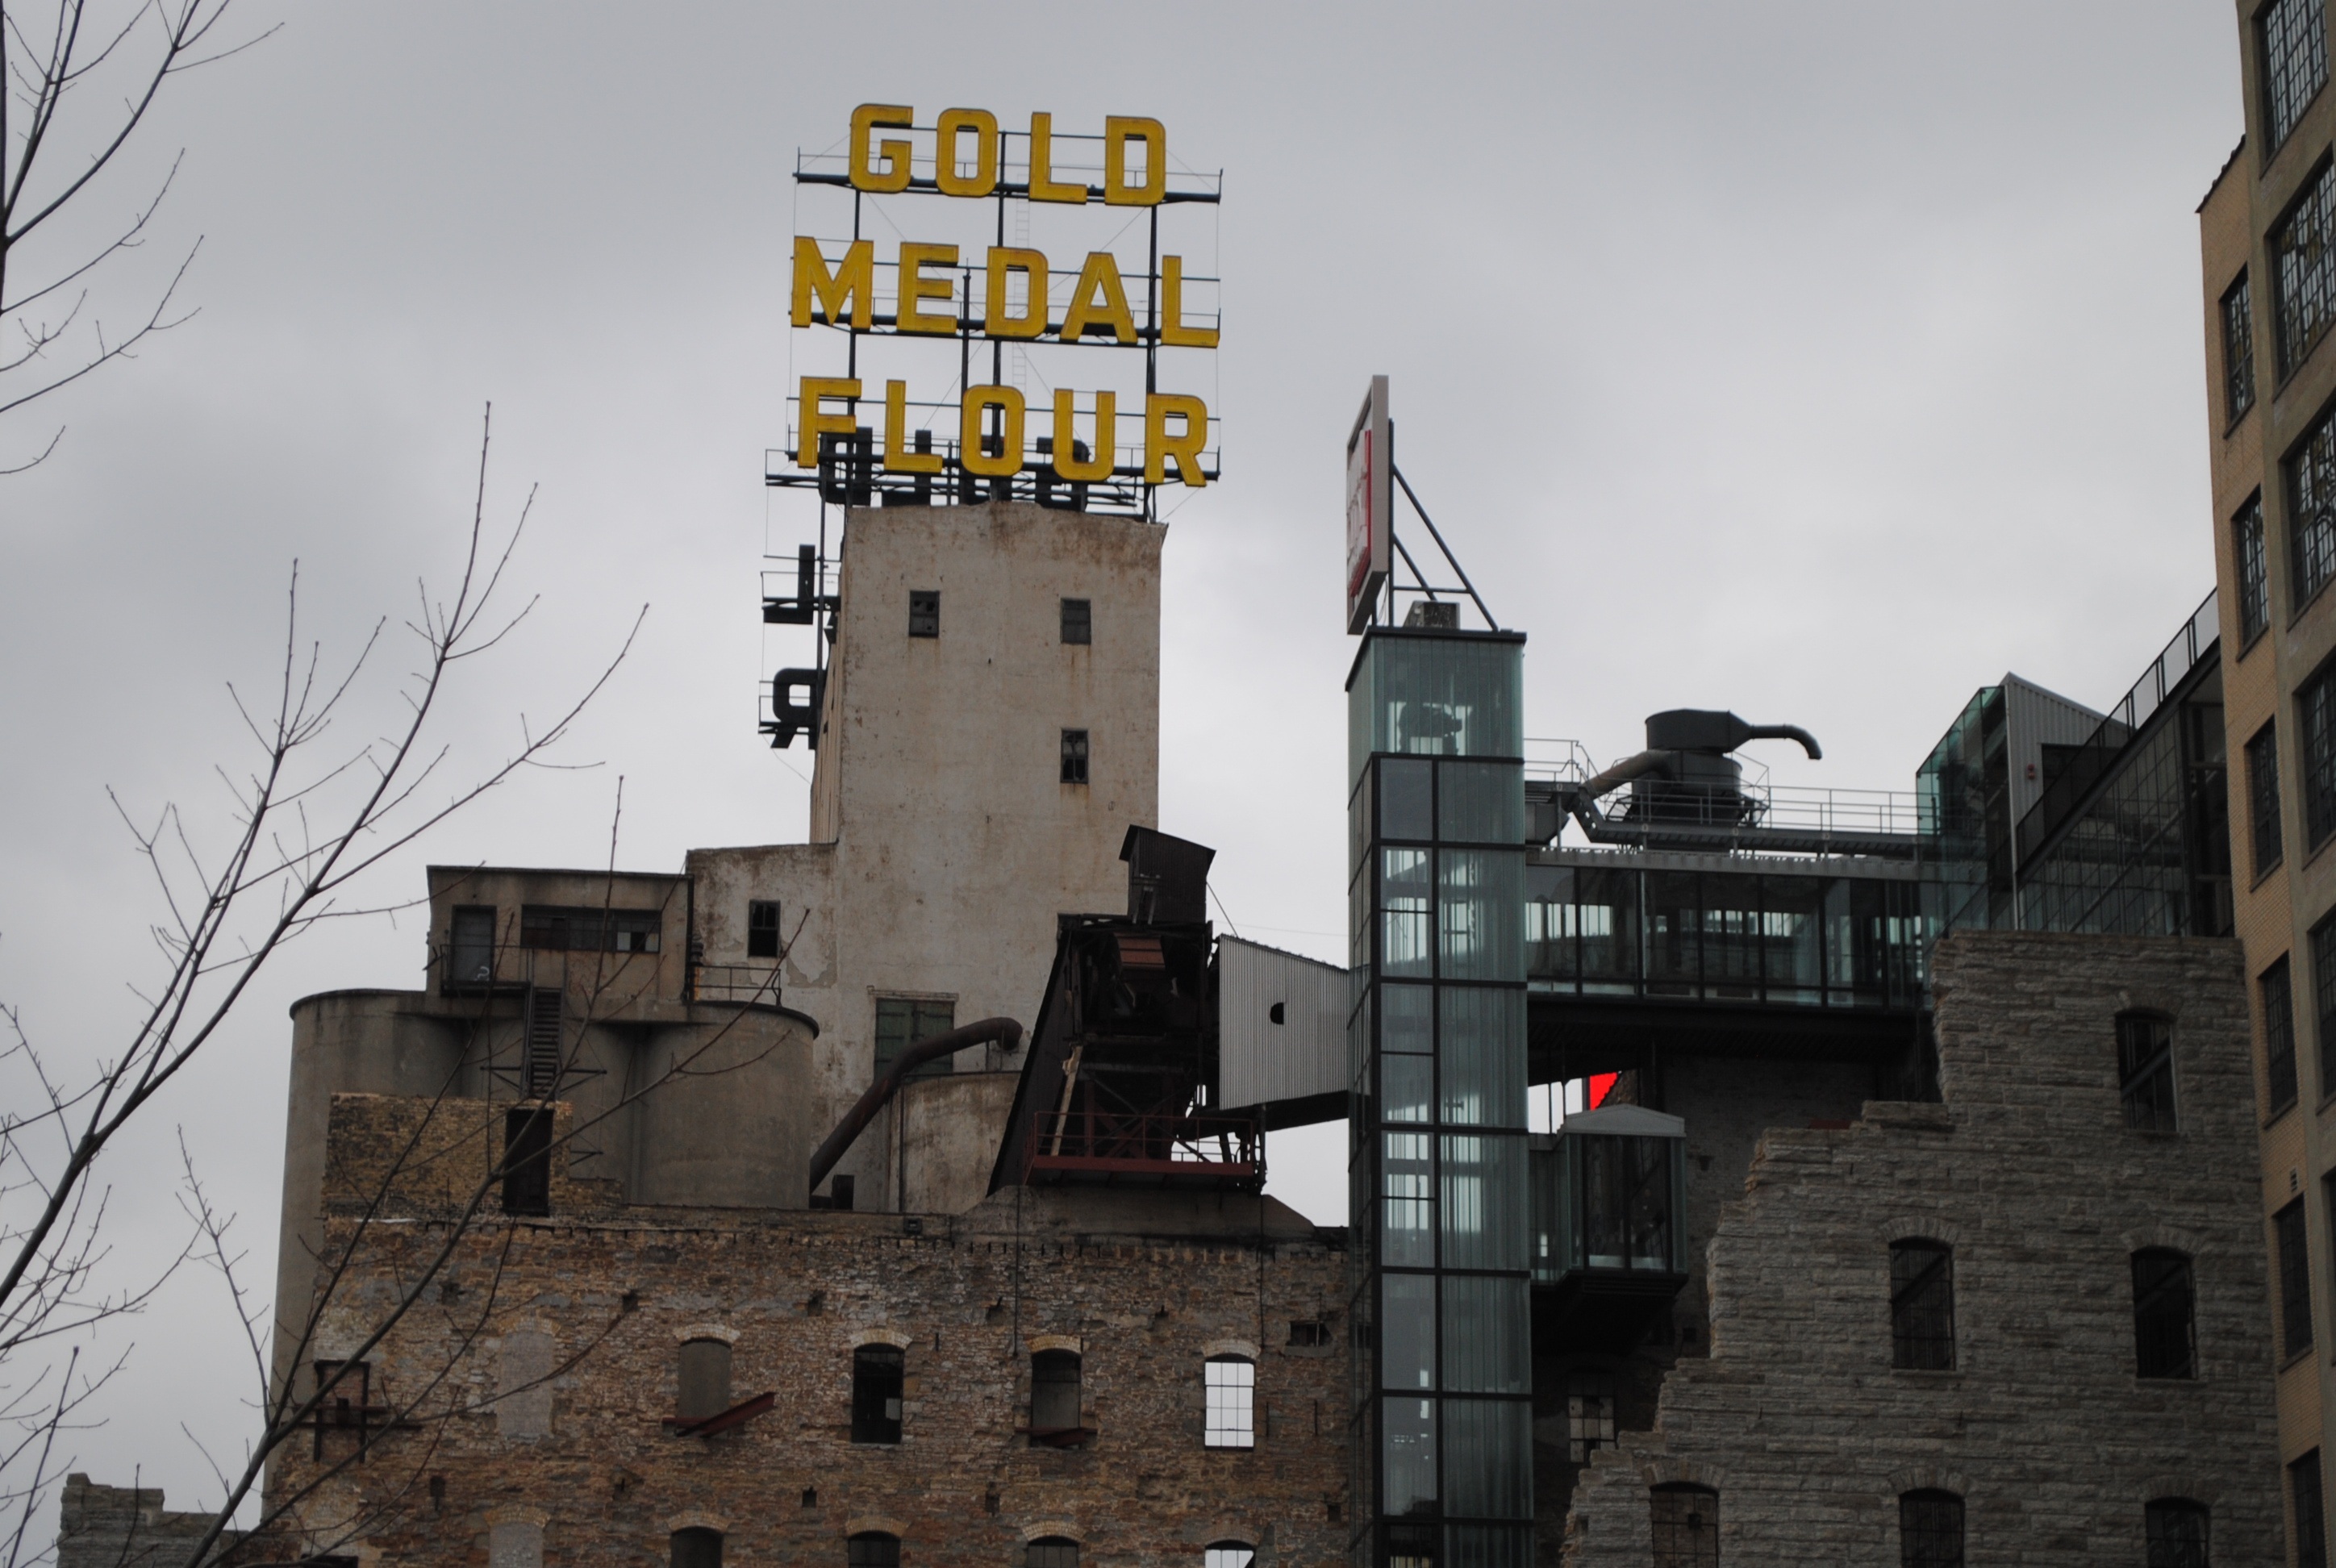
architecture, house, town, building, city, skyscraper, urban, river, cityscape, downtown, tower, castle, landmark, facade, exterior, historic, tourism, tower block, clock tower, bell tower, outdoors, spire, famous, minnesota, mississippi, minneapolis, urban area, gold metal flour, human settlement